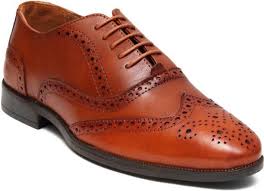
Label: Brogue